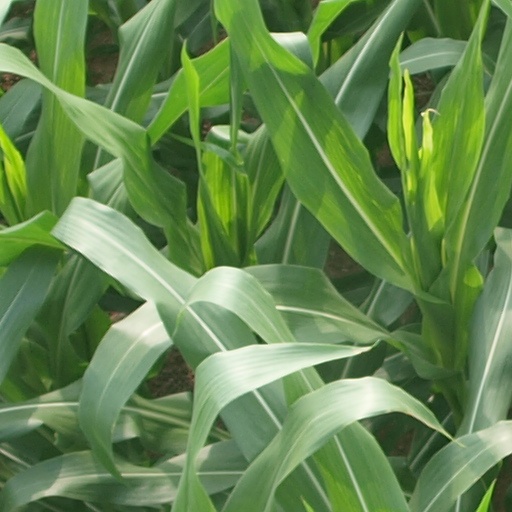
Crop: maize; corn